Rob Bourdon

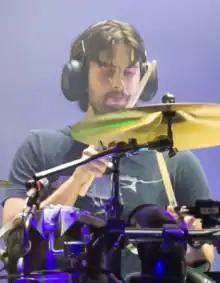
Bourdon with Linkin Park at Rock'n'Heim 2015

Robert Gregory Bourdon (born January 20, 1979) is an American musician, best known as a co-founding member and the former drummer of the rock band Linkin Park. He remained in the band until their hiatus in 2017; when the band members began working together out of the public eye in 2019, he declined to rejoin the band and was succeeded by Colin Brittain.